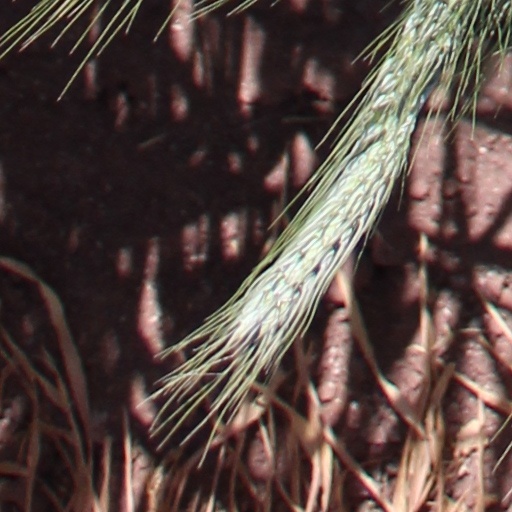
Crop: wheat